Circuit City

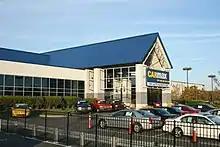
CarMax auto superstore in Raleigh, North Carolina

In 2007, a new store format was introduced as "The City" and designed to eliminate previously under-utilized space. The smaller format gave the company greater flexibility to enter new markets and backfill existing ones. Most new store openings in 2008 used this new store format.